Your Love Is My Drug

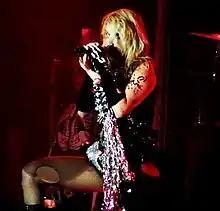
Kesha performing "Your Love Is My Drug" during her Get Sleazy Tour.

In January 2010, due to strong digital sales, the song charted on Canadian Hot 100, the United States "Billboard" Hot 100, and the United Kingdom Singles Chart, debuting at numbers 48, 27, and 63 respectively. In the United States the song was listed for six weeks before dropping off to re-enter at 91 on the week of April 3, 2010. After weeks of steadily ascending the charts the single reached a peak of four where it was listed for two weeks. The charting gave her her third straight top-ten hit in the country. On June 9, 2010, "Your Love Is My Drug" reached the number one position on the "Billboard"s Pop Songs chart, making Kesha the fifth female artist since the beginning of 2000, and the third in the last two years, to earn at least two number ones from a debut album. "Your Love Is My Drug" also peaked at number one on Billboard's Hot Dance Club Songs where it stayed for one week. As of March 2016, "Your Love Is My Drug" had sold 3.3 million digital copies. In 2024, the song had been certified 5× platinum by the Recording Industry Association of America (RIAA) for sales of 5 million equivalent units.